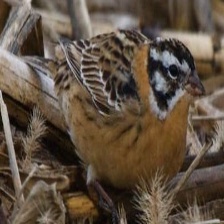
Species: SMITHS LONGSPUR
Scientific name: CALCARIUS PICTUS